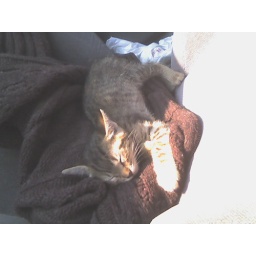
newest kitty asleep in the car on the way home